Wenlock Basin

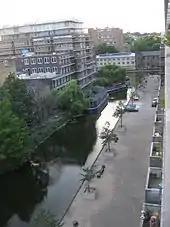
Looking North up Wenlock Basin towards its junction with Regent's Canal, July 2008

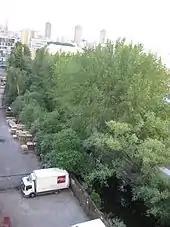
Looking South down Wenlock Basin towards the Barbican Estate towers, July 2008

The Wenlock Basin, is a 320 metre long canal basin on the Regent's Canal, in the Hoxton area of the London Borough of Hackney, United Kingdom. The City Road Basin lies just to the west of Wharf Road and is in the neighbouring London Borough of Islington.